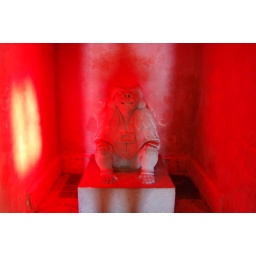
Photo taken at Biddulph Grange, red effect is due to down lighter fitted in roof